Jingdezhen porcelain

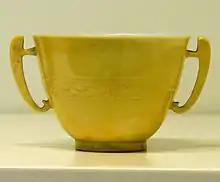
Cup in the imperial yellow, Kangxi emperor (1662–1722)

A wide variety of wares were produced for the court, with blue and white (initially ignored by the court but acceptable by 1402) accompanied by red and white wares using a copper-based underglaze red. This was sometimes combined with the cobalt blue in blue and red pieces. Under the Xuande Emperor (r. 1426–1435) a copper-red monochrome glaze was used for ceremonial wares, of which very few survive. These ceased to be produced after his death, and have never been perfectly imitated, despite later attempts. This suggests the close personal interest some emperors took in the imperial potteries, and also that some secrets must have been restricted to a small group of potters. The Ru ware of the Song dynasty had a similar pattern. In this reign enamel or overglaze decoration was developed, which was to dominate the finer wares in future centuries.